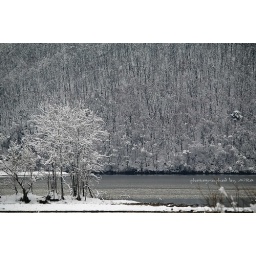
white trees near the river